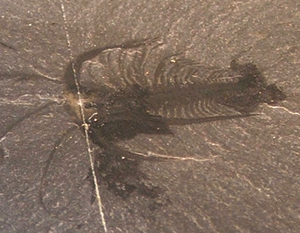
Un Lagerstätte est un dépôt sédimentaire qui contient une grande diversité de fossiles ou des fossiles très complets. Les paléontologues les classent en deux sortes :
Marrella splendens est une espèce éteinte d'arthropodes de la faune à corps « mou » des Marrellomorpha, découverte dans les schistes de Burgess, datés du Cambrien moyen, il y a environ 505 Ma.
Marrellomorpha est une classe d'un groupe-couronne d'arthropodes fossiles connus du Cambrien au Dévonien inférieur. Ces organismes le plus souvent à corps mous, ne sont connus que dans des zones de conservation exceptionnelles, limitant leur distribution fossile.
L’explosion cambrienne désigne l'apparition soudaine – à l'échelle géologique – de la plupart des grands embranchements actuels de métazoaires ainsi que de quelques autres, disparus entre-temps, initiant ainsi une grande diversification des classes et des espèces animales, végétales et bactériennes. Certains auteurs n'hésitent pas à parler de « big bang zoologique au Cambrien », avec l'apparition en quelques dizaines de millions d'années de la quasi totalité des grands plans d'organisation connus actuellement.